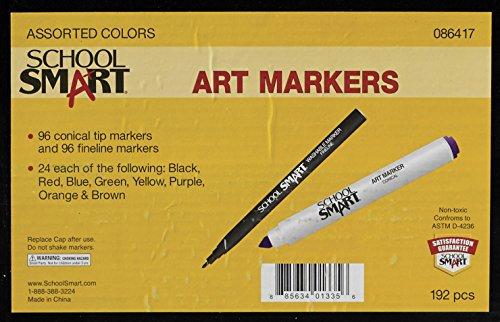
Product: School Smart Conical and Fineline Watercolor Combo Marker Pack - Pack of 192-12 Each of 8 Assorted Colors - 086417
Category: Toys & Games | Arts & Crafts
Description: Sold as a Pack of 192.
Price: $28.80
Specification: ASIN:B003U6P6G4|ShippingWeight:4.3pounds|DateFirstAvailable:January1,2008